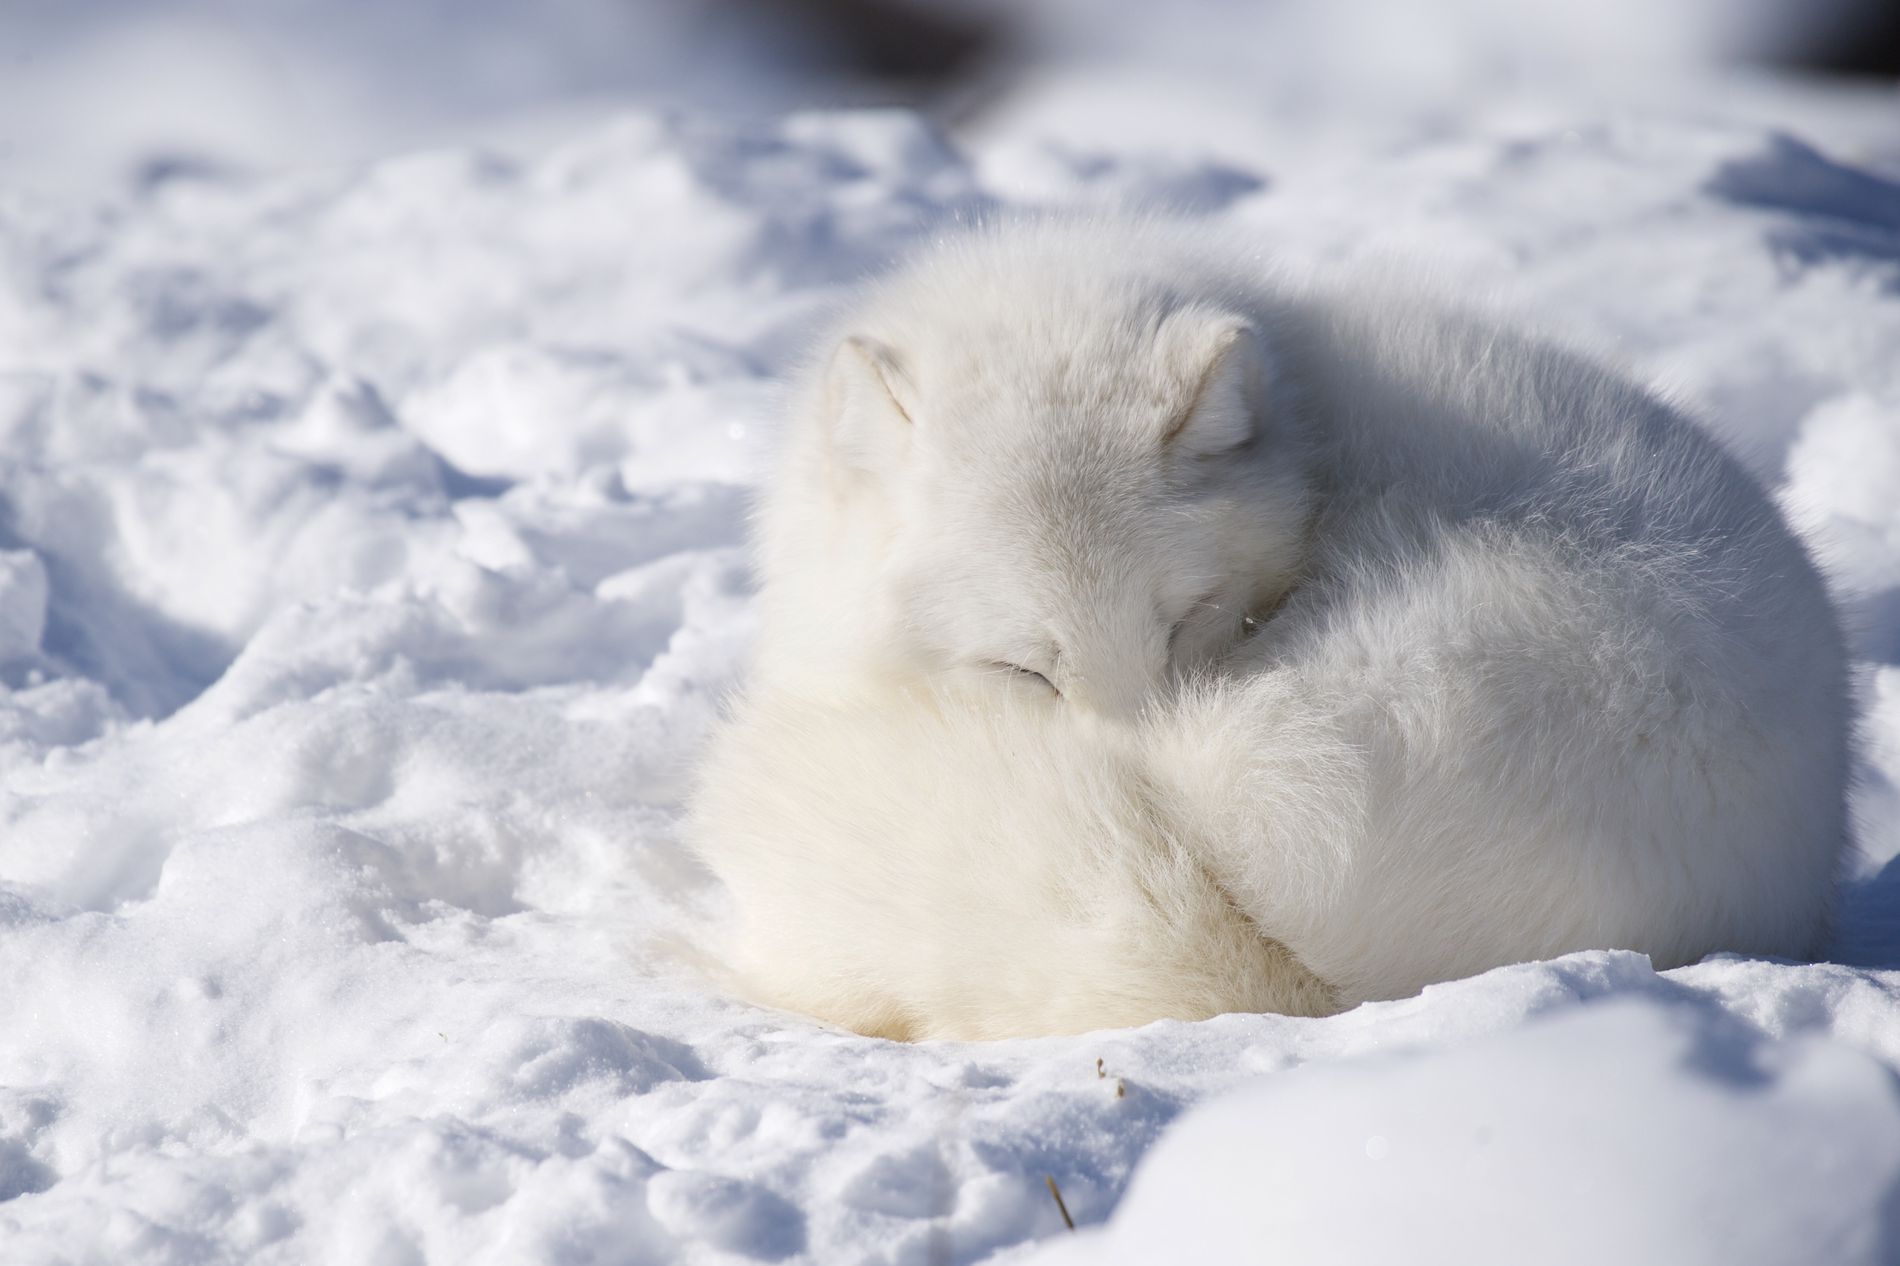
Fox
A fox chilling curled up in itself with its eyes closed and its nose in between its tail, Relaxing on the snow.
A close up shot of a fox, The lighting is soft likely from the sunlight reflecting off the snow, White color dominant as the fox and the snow are blending in together, The state the fox is in with its body all curled up and its eyes closed while relaxing on the snow, Gives off a calmness mood to the shot.
Labels: Animal, Fox, Mammal, Wildlife, Bear, Arctic Fox, Canine, Snow
Camera: NIKON CORPORATION NIKON D3
Lens: 200.0-500.0 mm f/5.6, (-5891692786813712114) 200-500mm
Aperture: F5.6
Exposure: 1/2000 sec
ISO: 200
Focal length: 440.0 mm